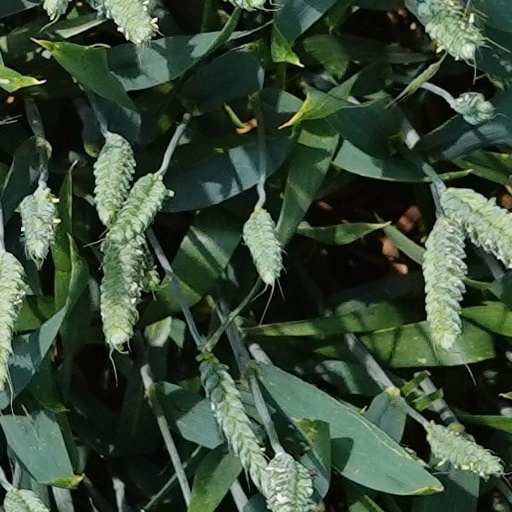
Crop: wheat